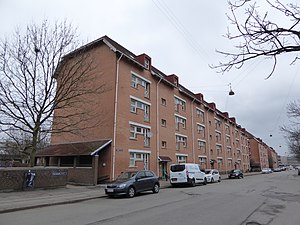
Titangade
Etageejendom i Titanparken.
Titangade er en gade i Haraldsgadekvarteret på Ydre Nørrebro i København. Den er en sidegade til Rådmandsgade og ender mod nord i Vermundsgade.